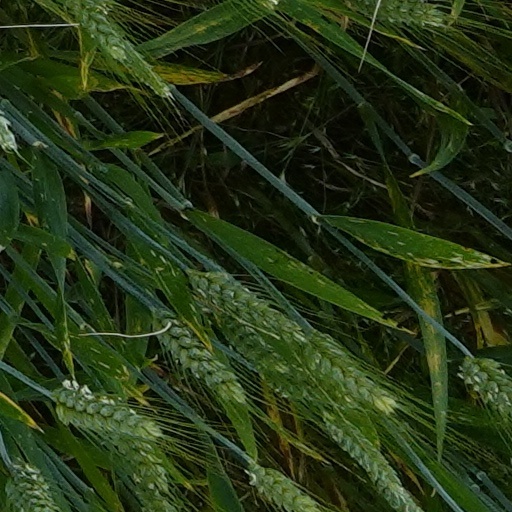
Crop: wheat